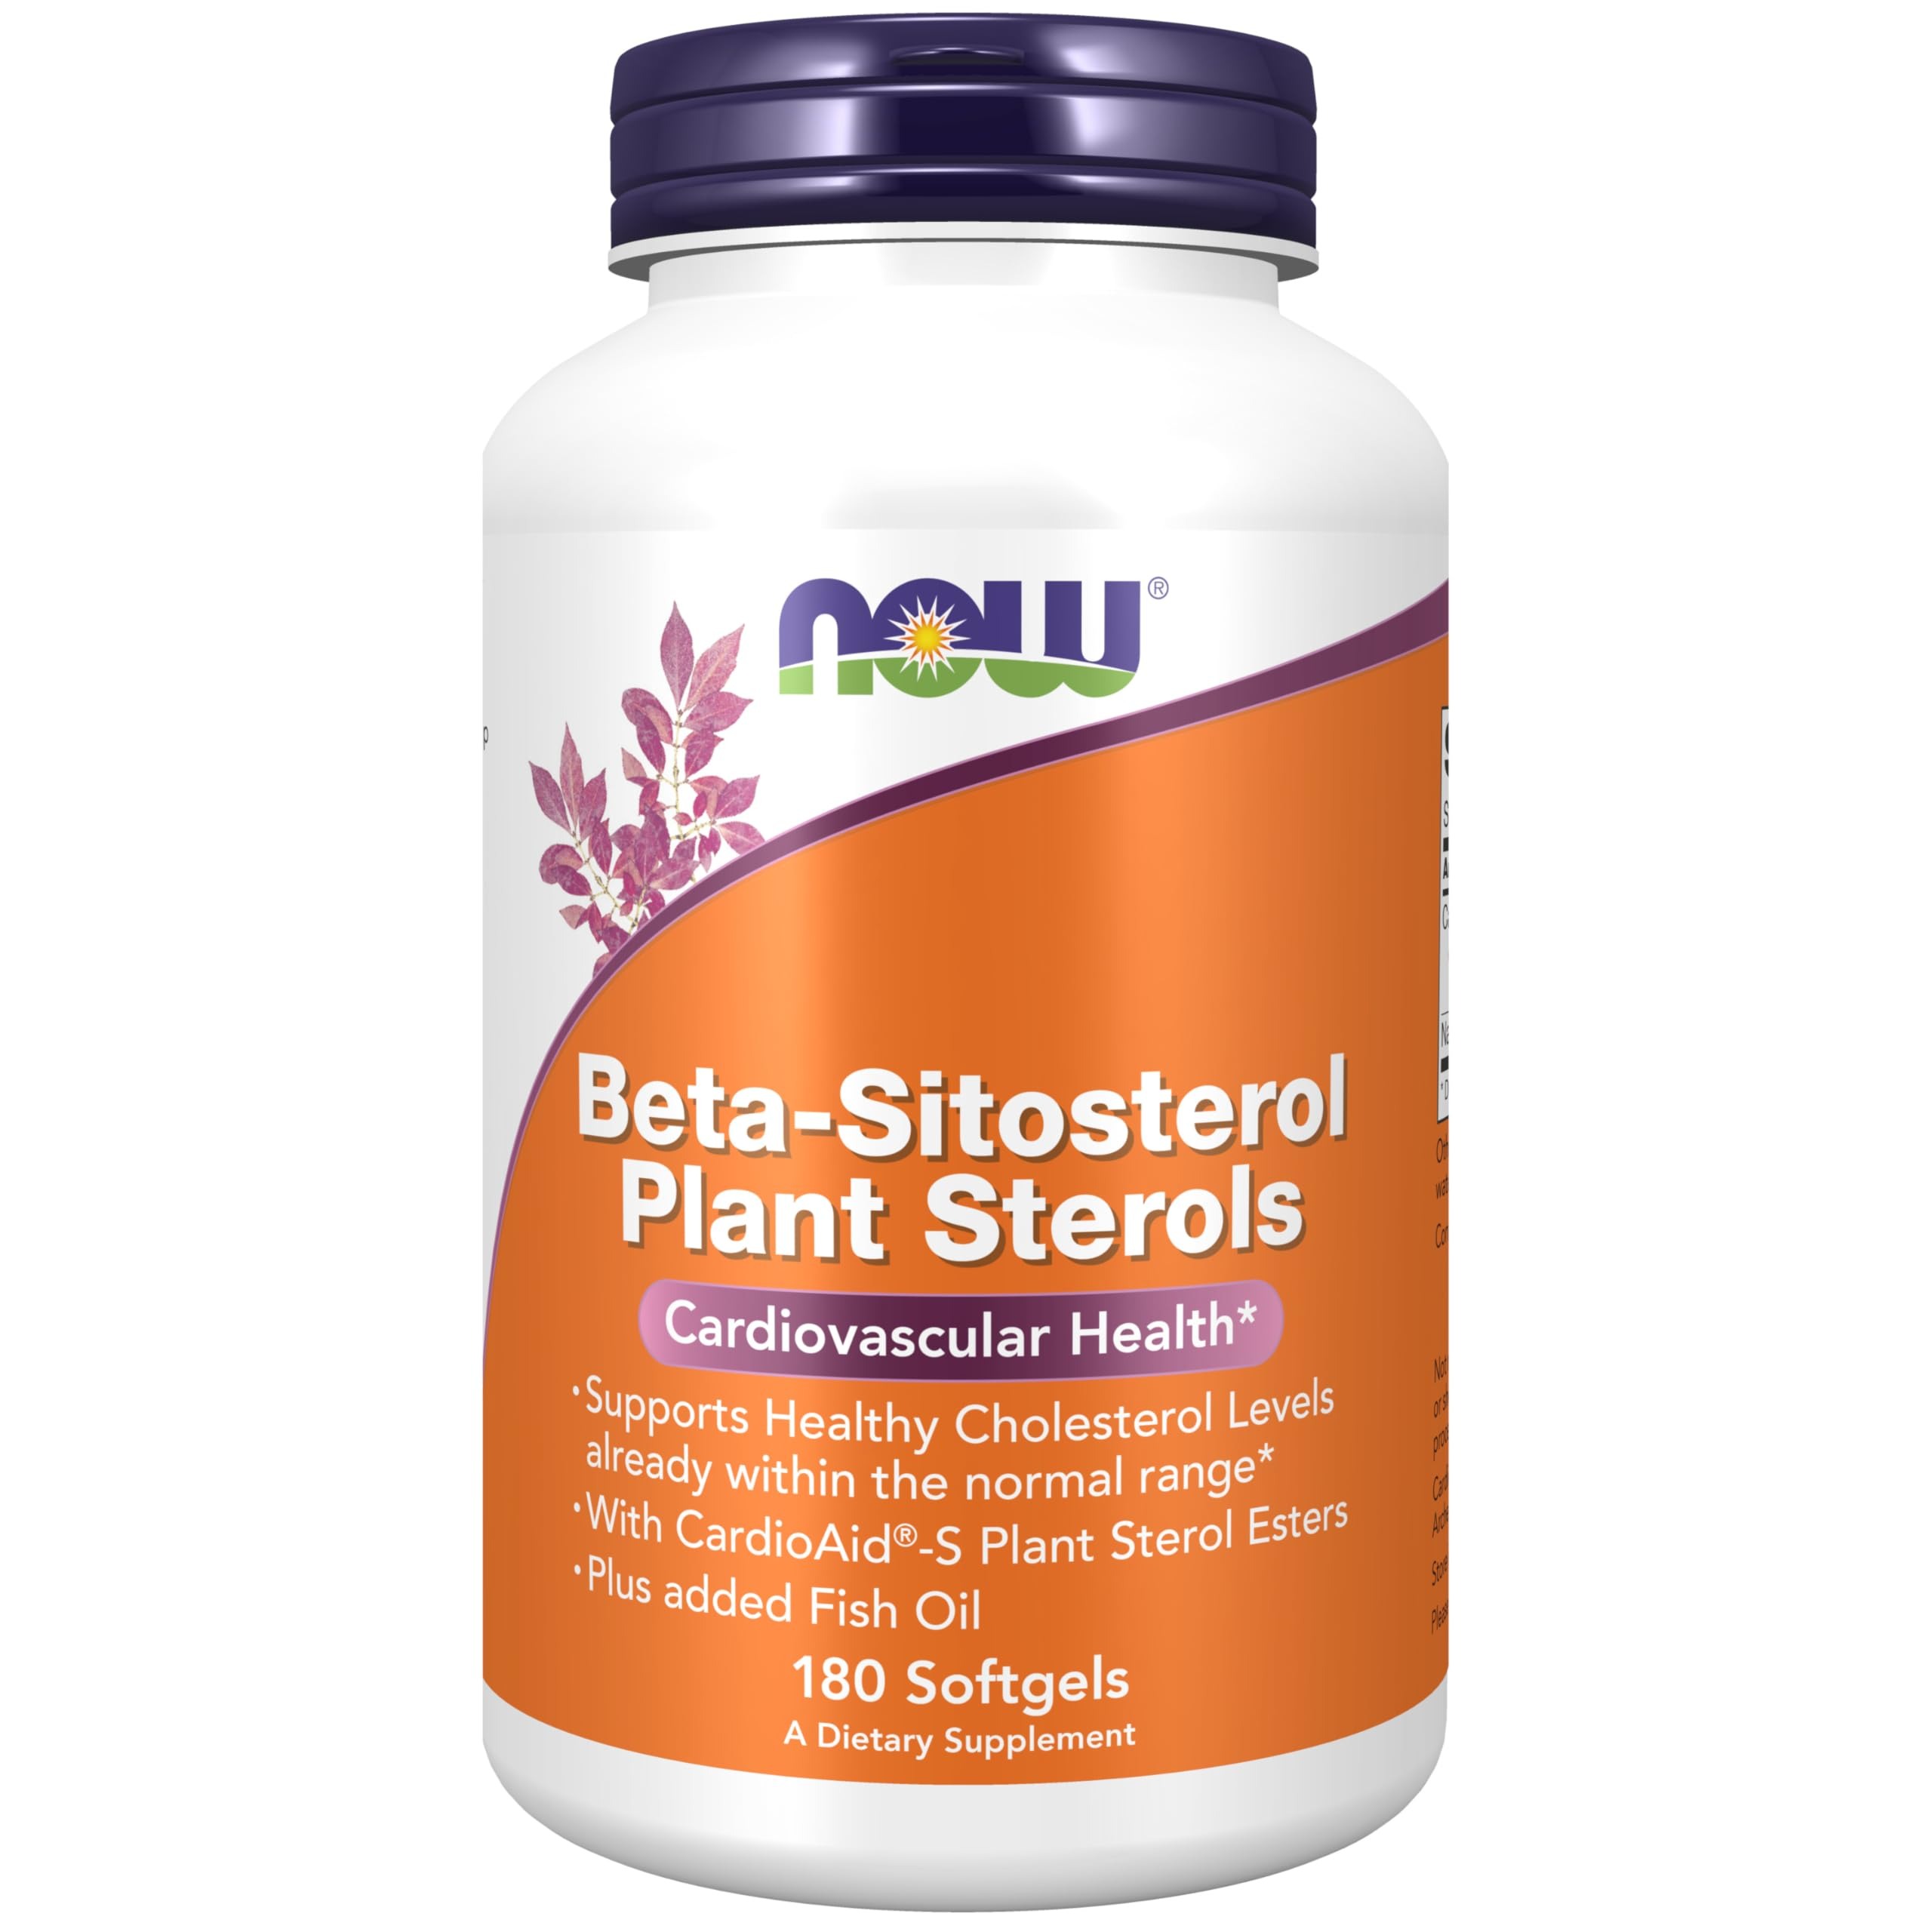
Item Name: NOW Foods Supplements, Beta-Sitosterol Plant Sterols with CardioAid®-S Plant Sterol Esters and Added Fish Oil, 180 Softgels
Bullet Point 1: CARDIOVASCULAR HEALTH*: Supports healthy cholesterol levels already within the normal range*
Bullet Point 2: PLUS ADDED FISH OIL: 1,000 mg of plant sterol esters in a base of fish oil
Bullet Point 3: CERTIFICATIONS/CLASSIFICATIONS: UL Certified
Bullet Point 4: GMP Quality Assured: NPA A-rated GMP certification means that every aspect of the NOW manufacturing process has been examined, including our laboratory/testing methods (for stability, potency, and product formulation)
Bullet Point 5: Packaged in the USA by a family owned and operated company since 1968
Value: 180.0
Unit: Count

Price: 28.19